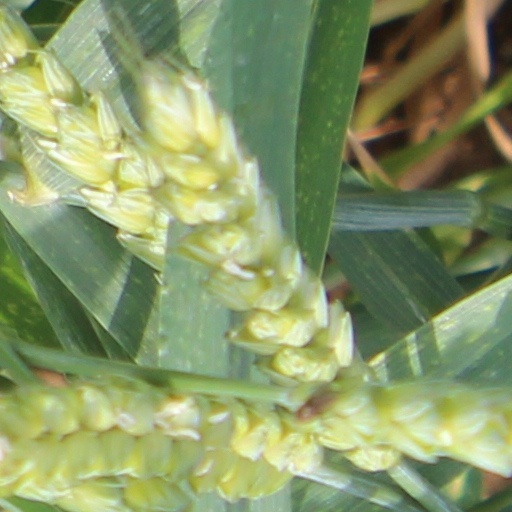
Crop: wheat